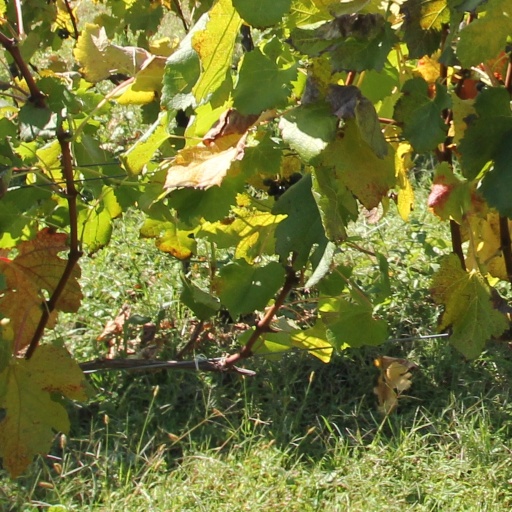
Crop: grape